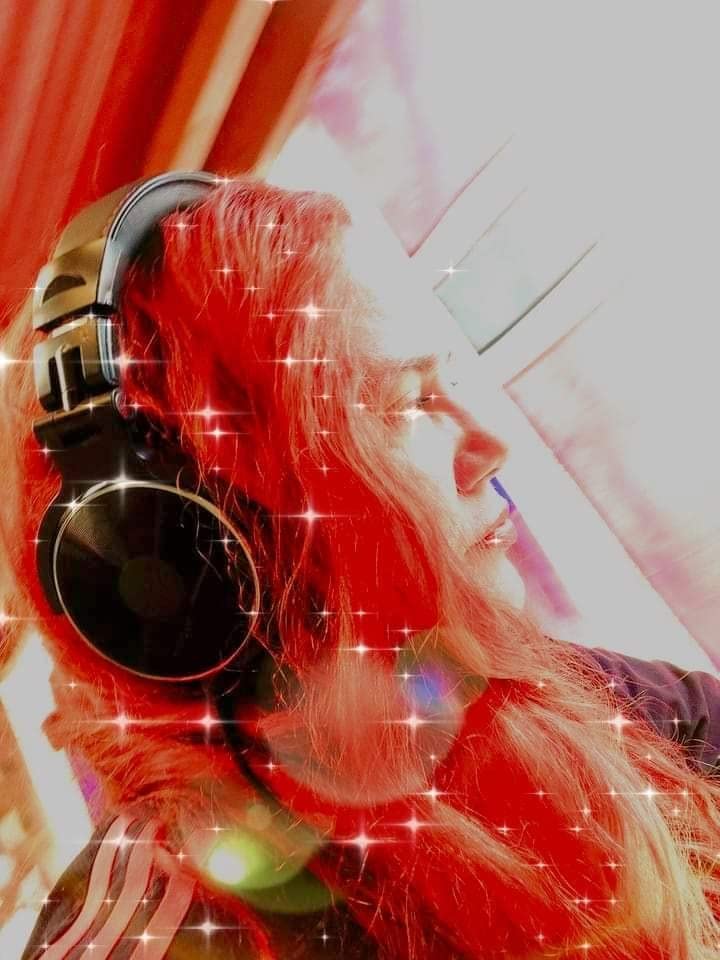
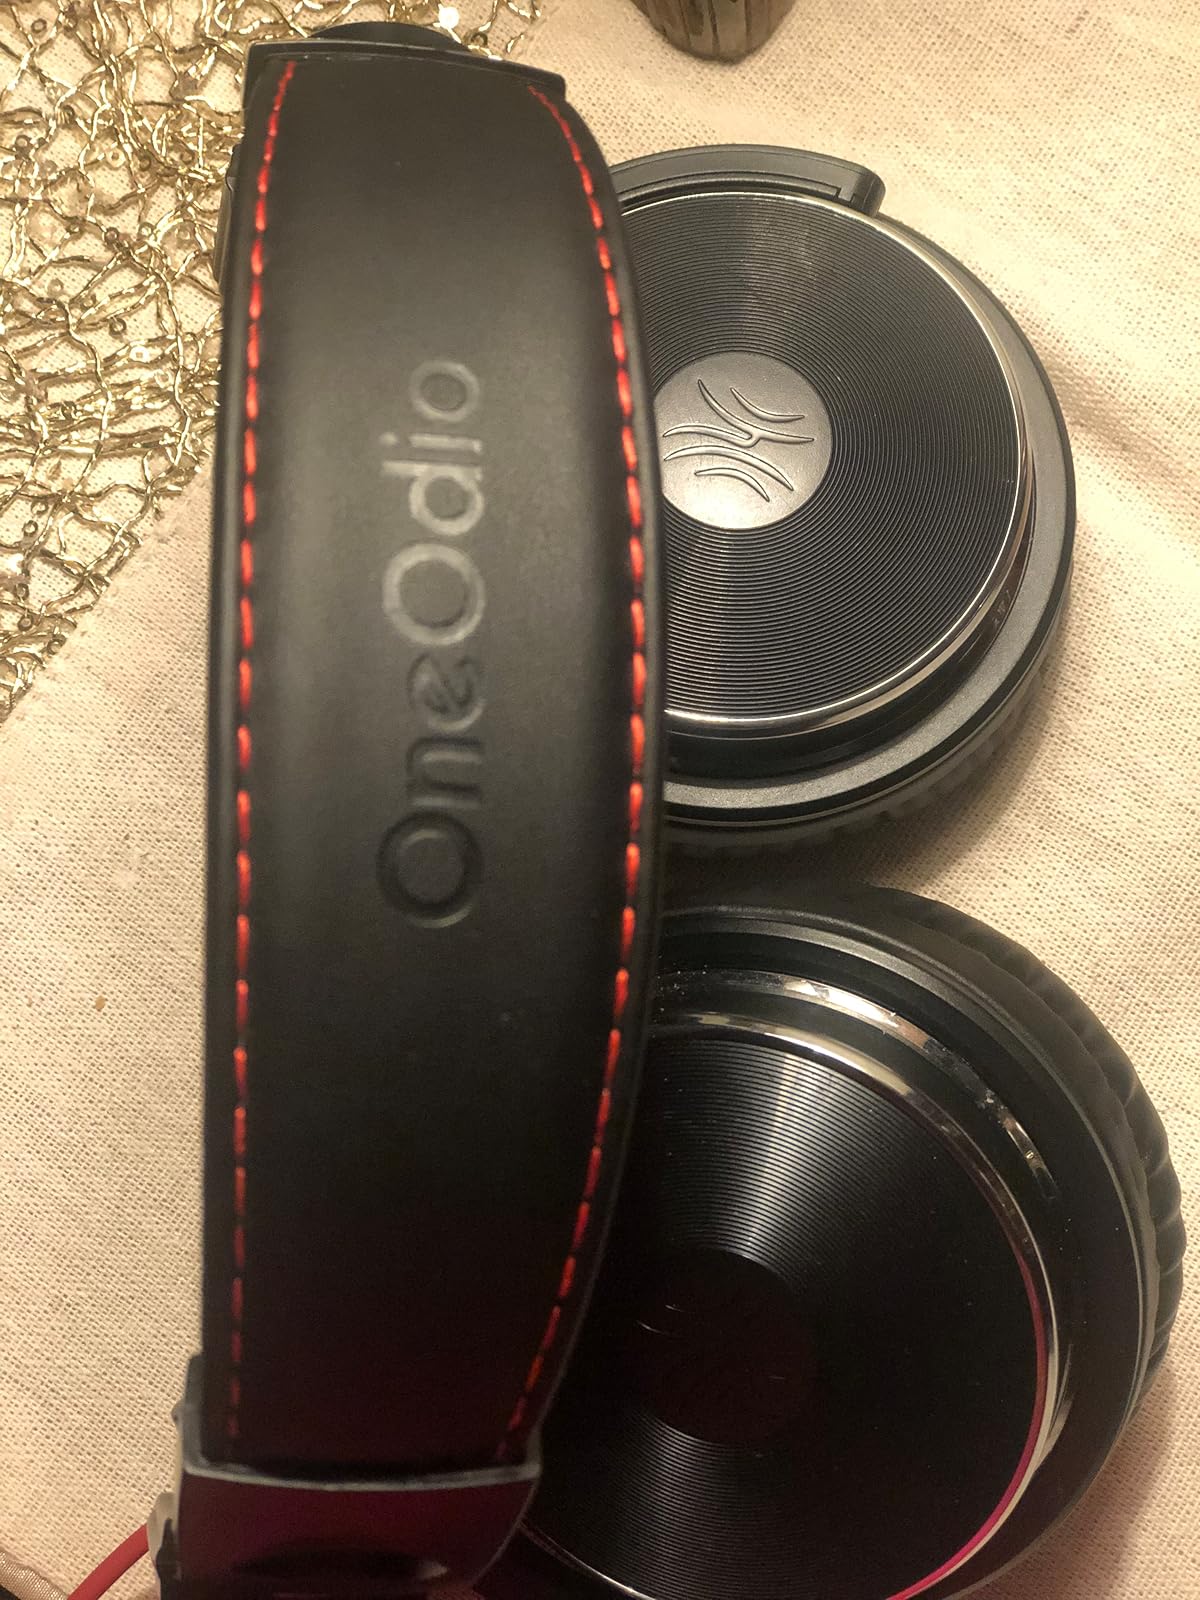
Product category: headphones
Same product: yes